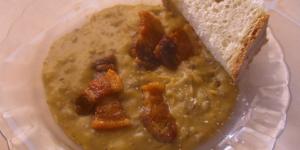
gachas de pito manchegas